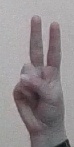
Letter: taa